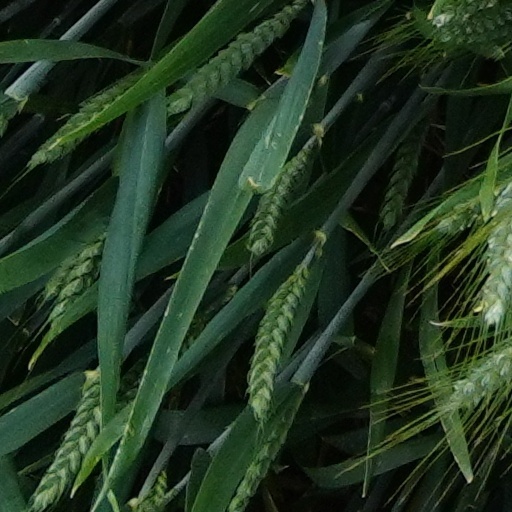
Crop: wheat